Giorgio Salmoiraghi

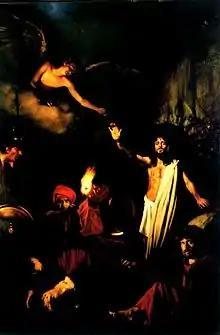
Church San Giacinto Brescia: third altarpiece "The Resurrection of Christ"

Salmoiraghi has participated in and organized different biennial exhibitions in Milan and numerous syndical shows. Salmoiraghi has been co-manager of the art magazine “Poliacos” with Valmore Grazioli and Rosalva Altini.